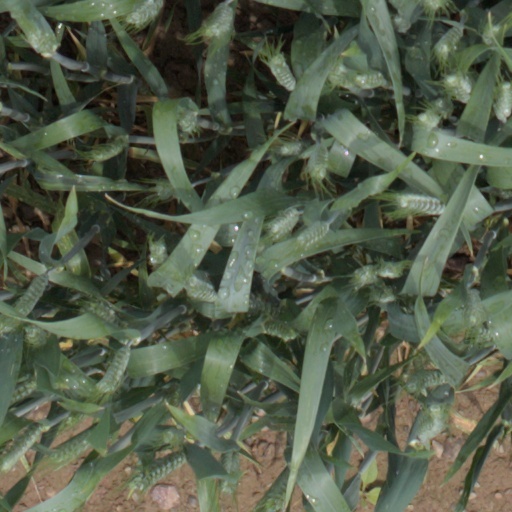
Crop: wheat